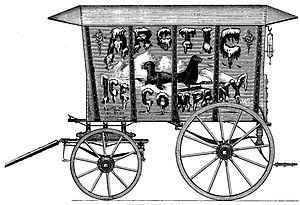
Le commerce de la glace est une industrie du XIXᵉ siècle dont l'objet est la récolte de blocs de glace d'origine naturelle, ensuite vendus aux commerçants, aux industriels et aux particuliers. La glace était récoltée à la surface des étangs et des cours d'eau gelés puis stockée dans des glacières avant d'être transportée par navire ou par train jusqu'aux clients dans le monde entier. Ce commerce révolutionna l'industrie agroalimentaire, mais fut supplanté au début du XXᵉ siècle par la production artificielle de glace.